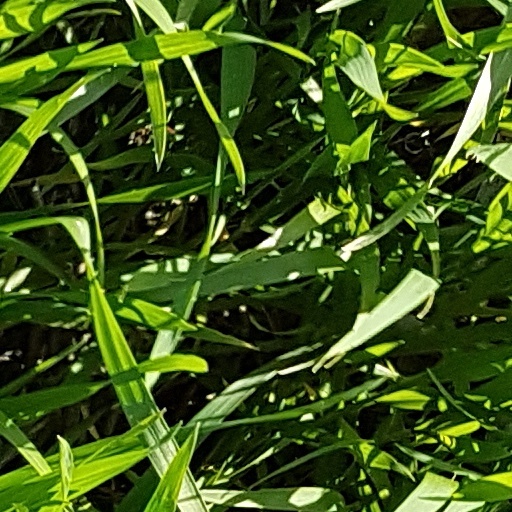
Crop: wheat